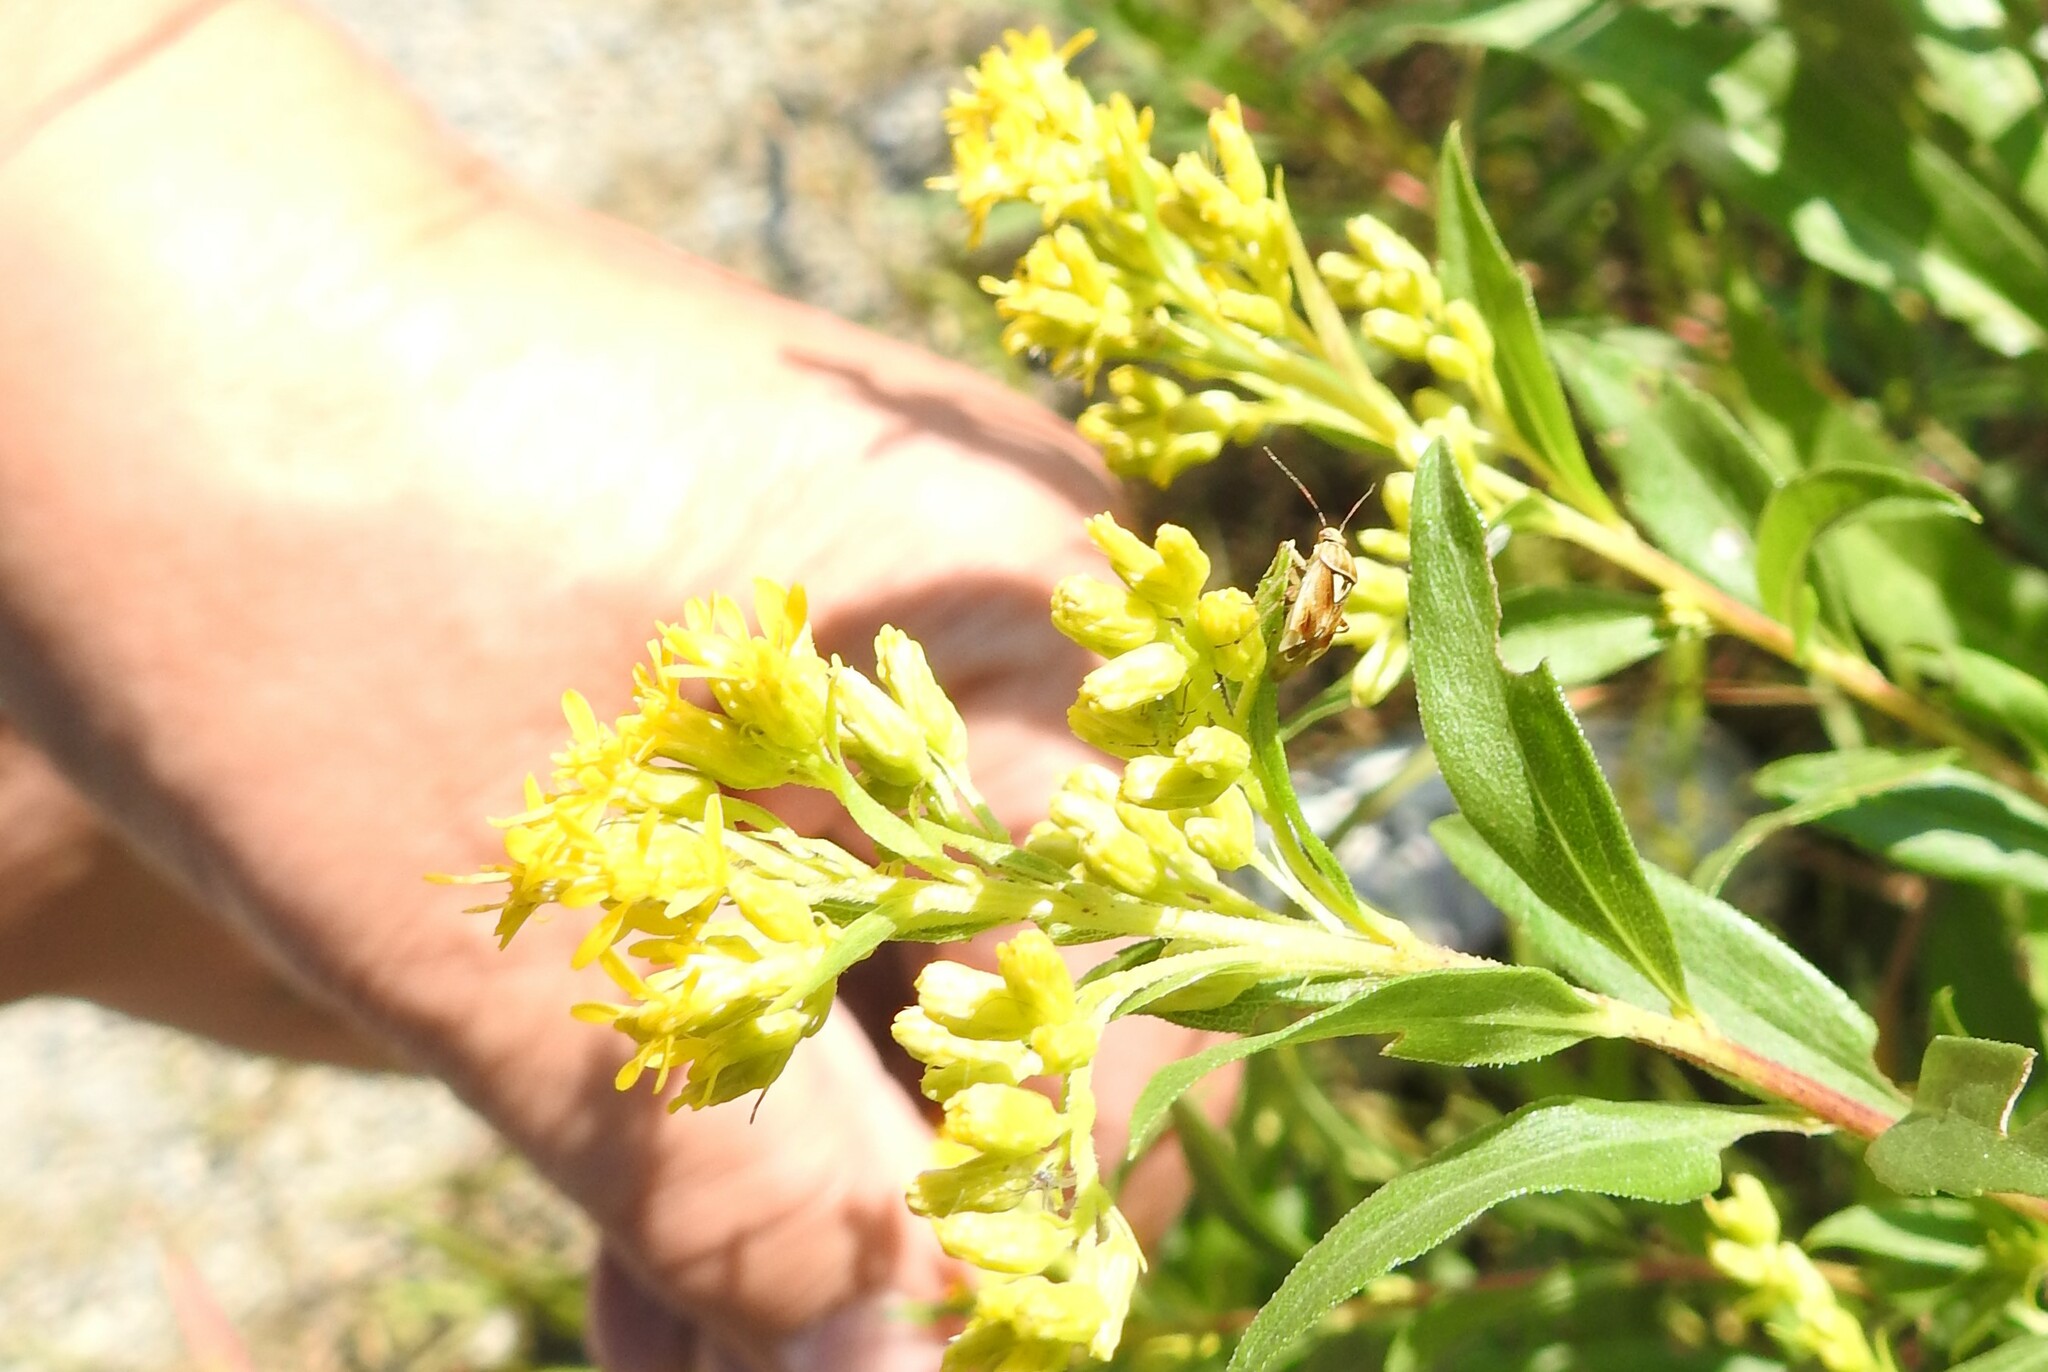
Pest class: lygus_bug